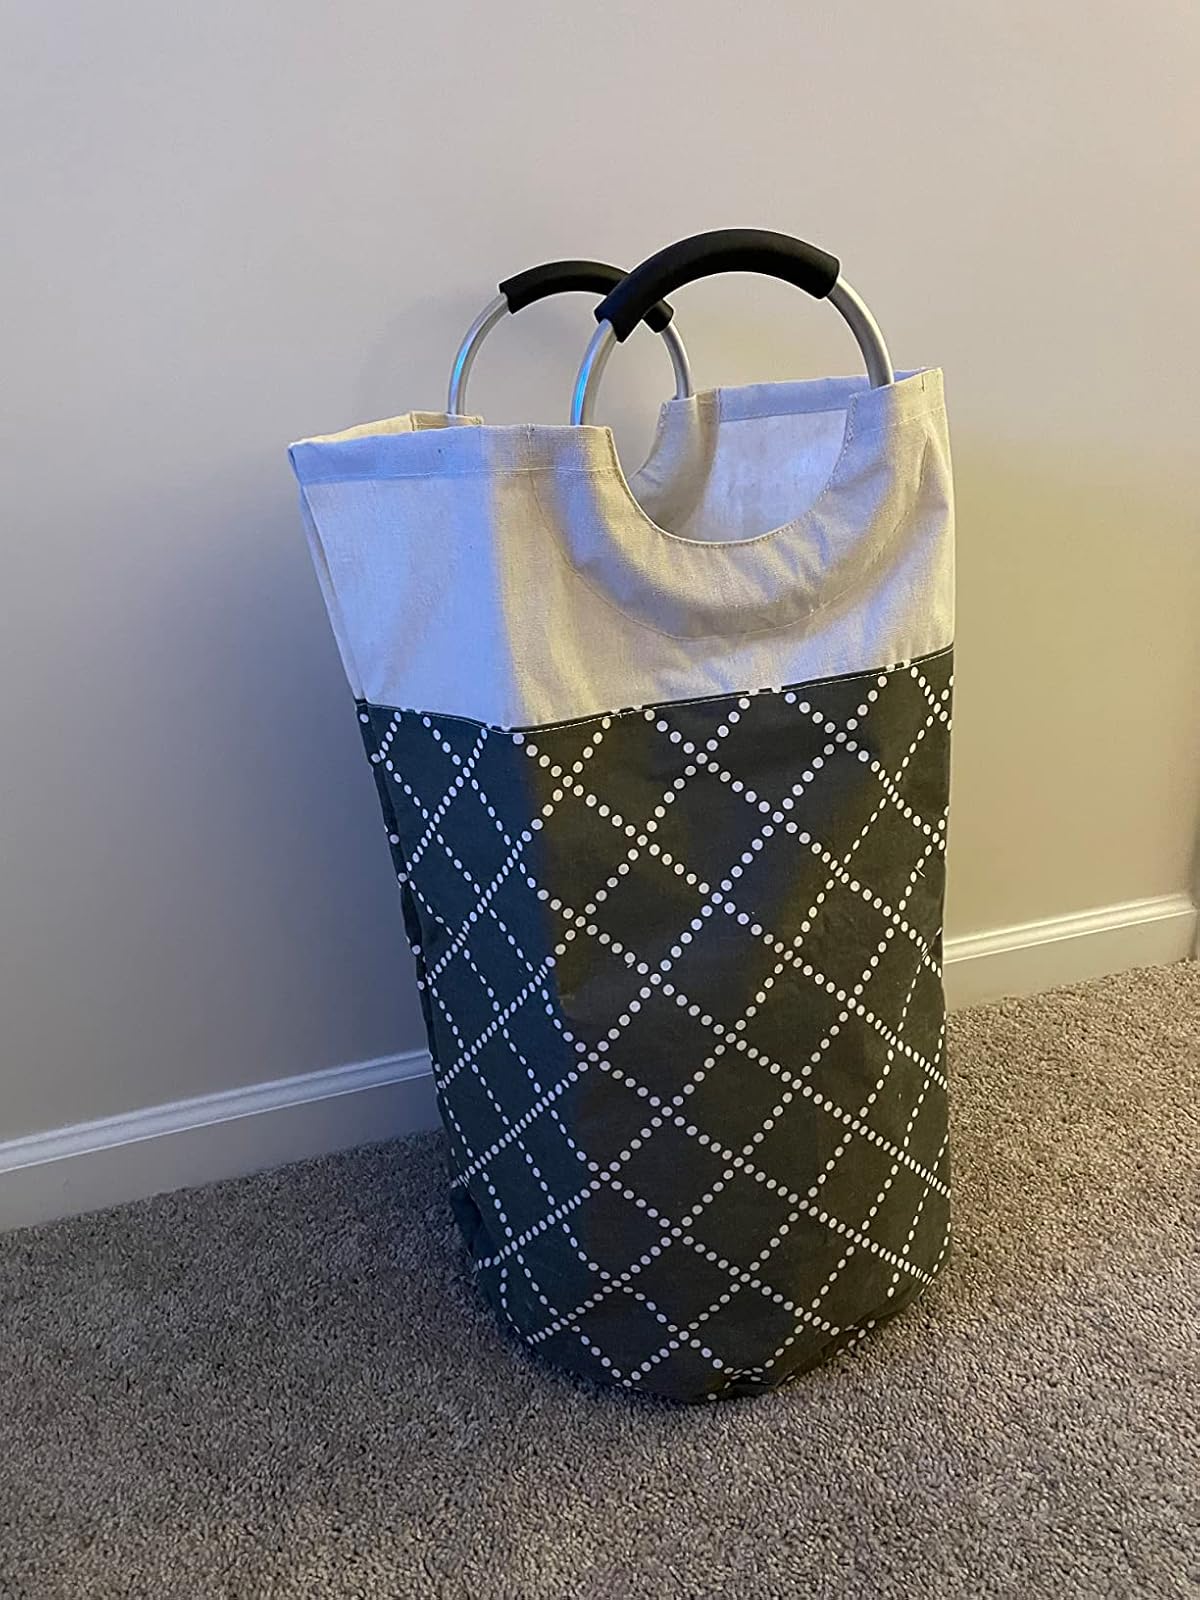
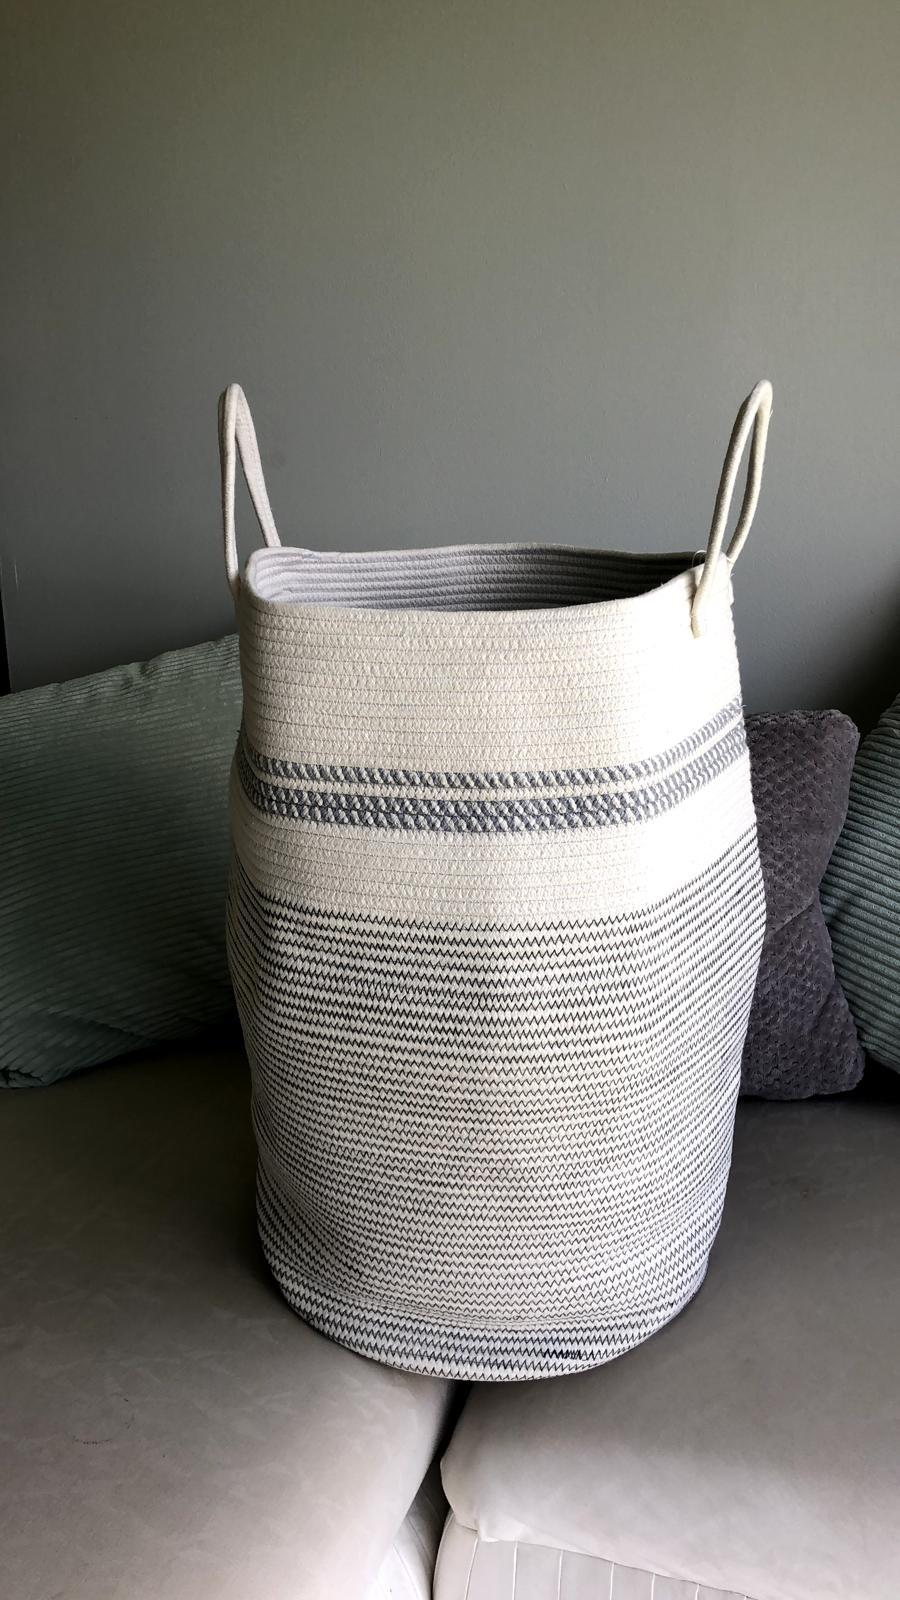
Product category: items_hamper
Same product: no